Cutbacks (30 Rock)

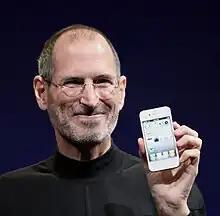
In this episode, Liz parodies business magnate Steve Jobs's ("pictured") attire while giving her presentation about "TGS".

Throughout the episode, references are made to the 1993 legal crime thriller film "The Pelican Brief". Kenneth tells Jack "I feel like I'm in "The Pelican Brief". Do I already know too much?" after Jack explains to Kenneth what to do as his assistant. Later, Jack tells Liz to make her budget cuts, with Liz replying "What? That's it? I thought you'd tell me to cook the numbers or shred something or do some "Pelican Brief" stuff." Finally, Tracy and Jenna decide to investigate Kenneth's apartment, which leads them to compare themselves to actors Denzel Washington and Julia Roberts, the two leads from the movie.